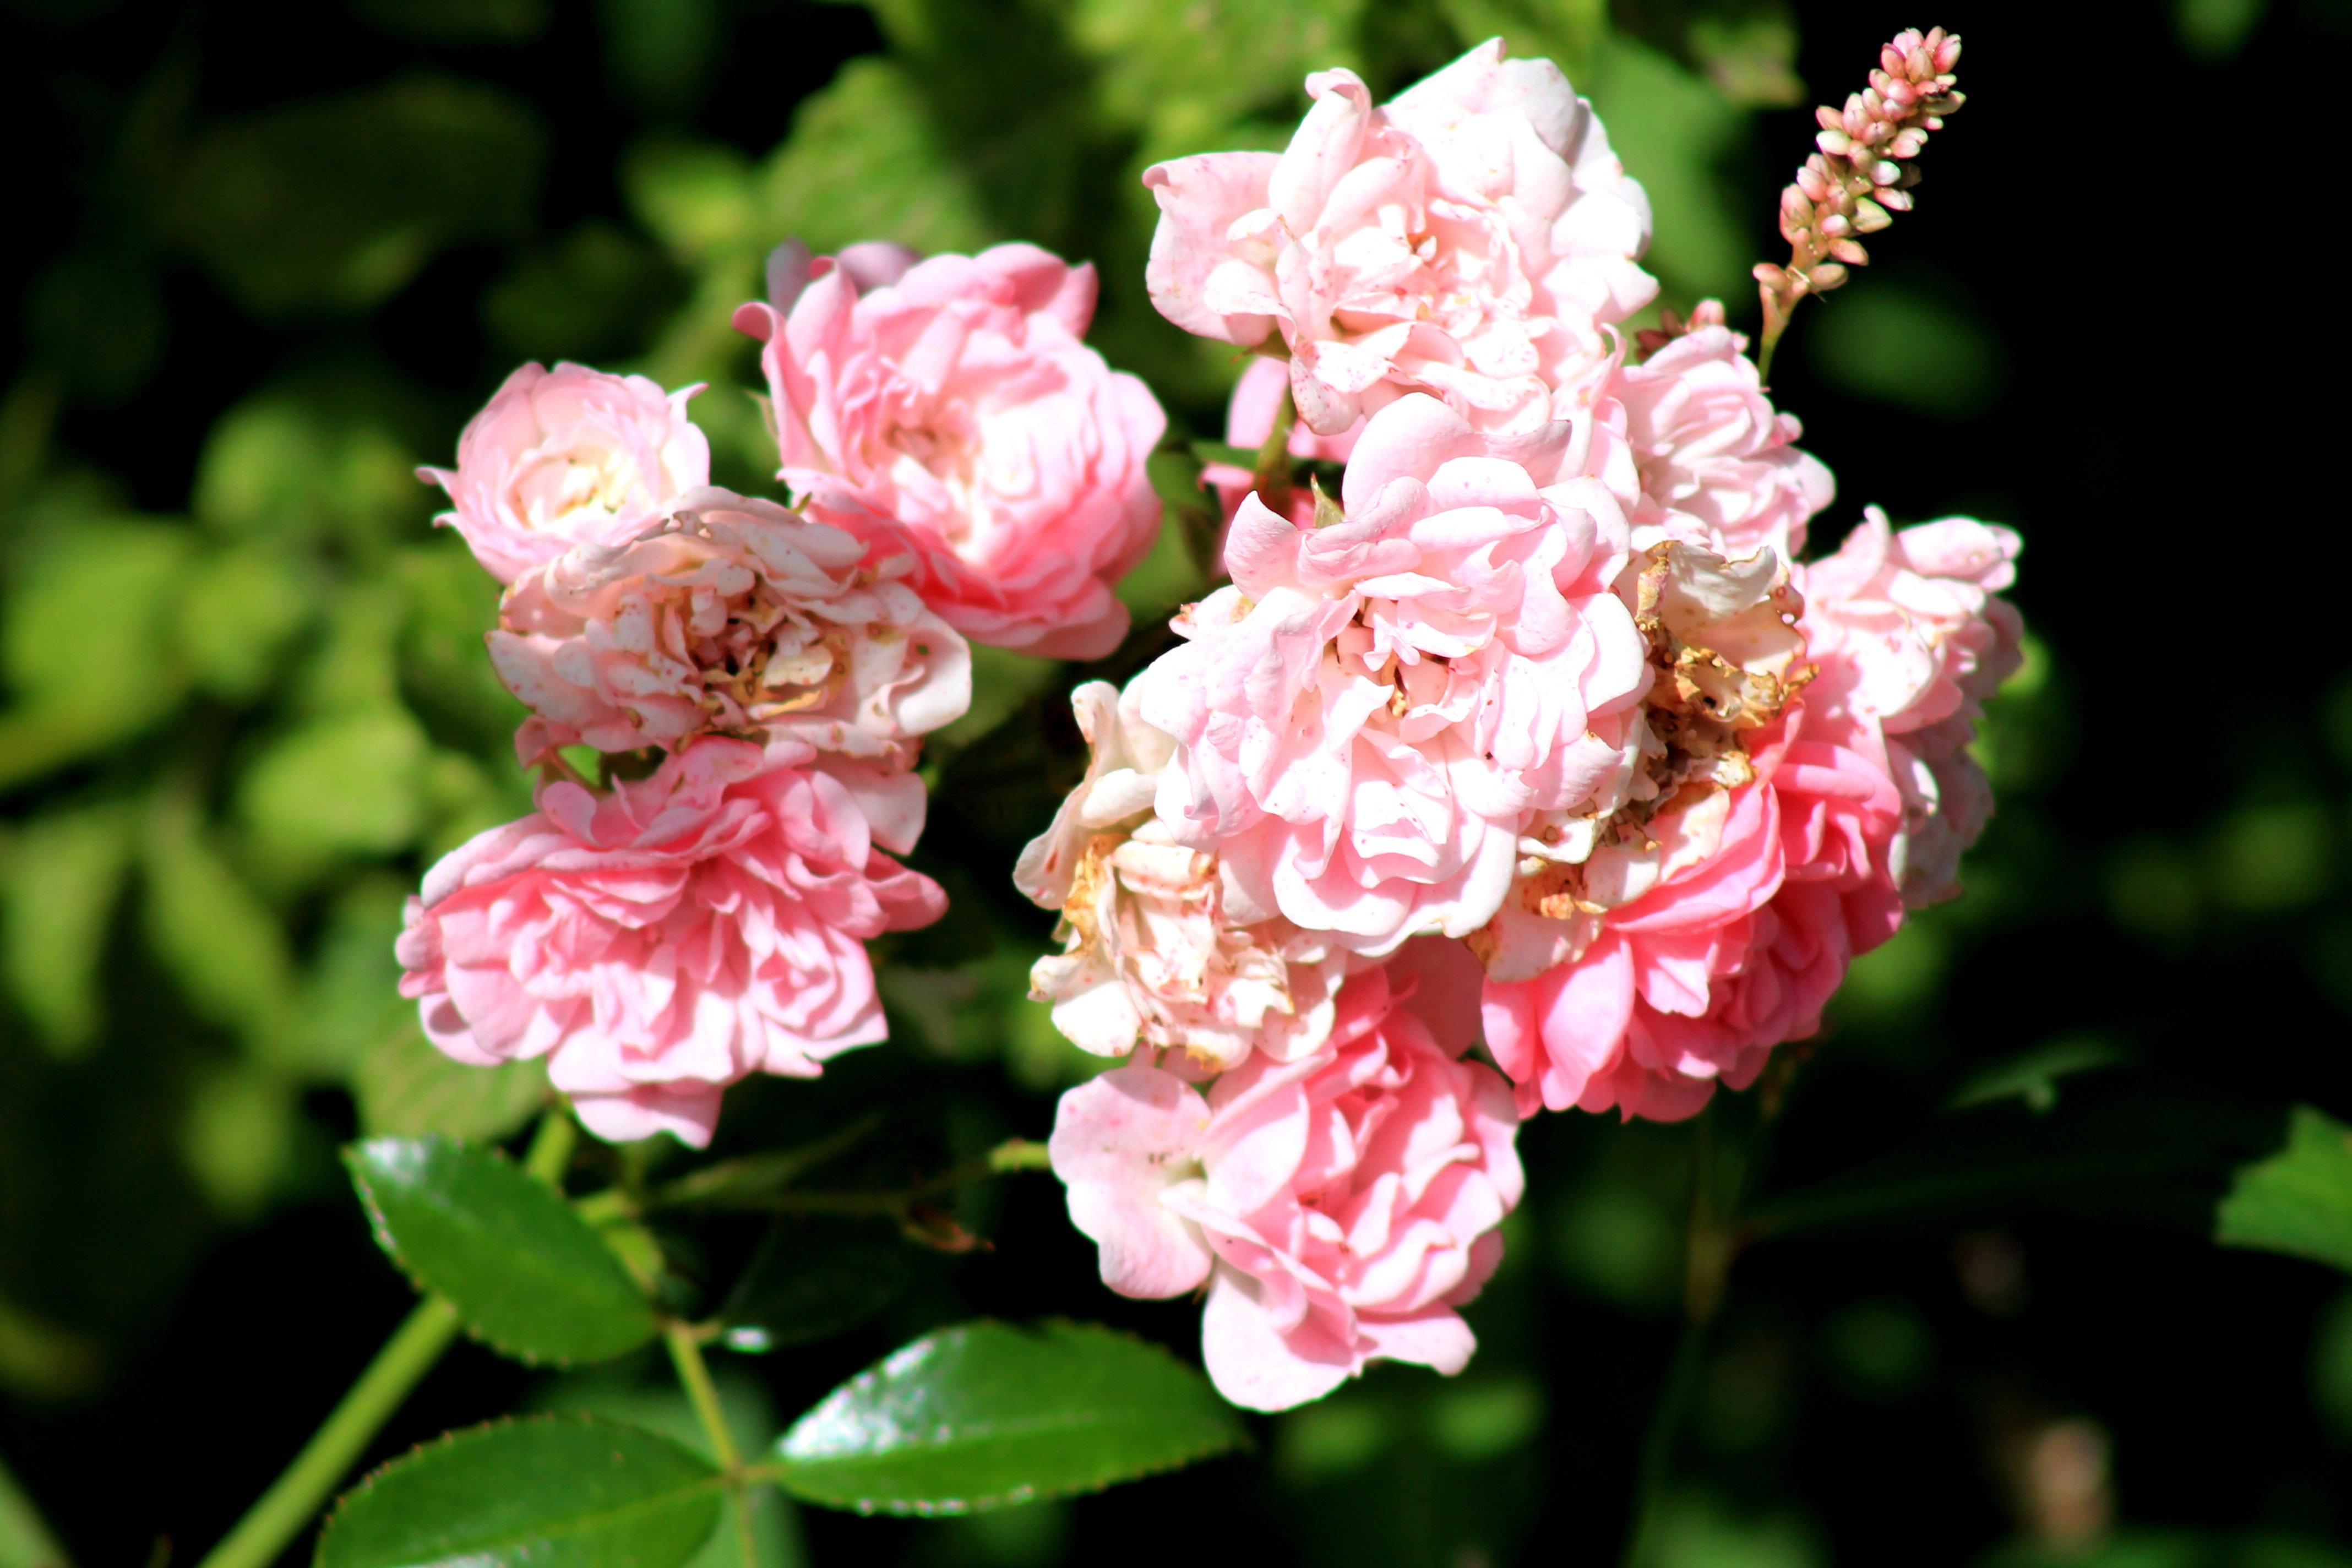
nature, blossom, plant, flower, petal, bush, rose, green, red, botany, pink, flora, flowers, shrub, shrubs, bushes, beautiful, floribunda, flowering plant, garden roses, rose family, large flowers, land plant, rose order